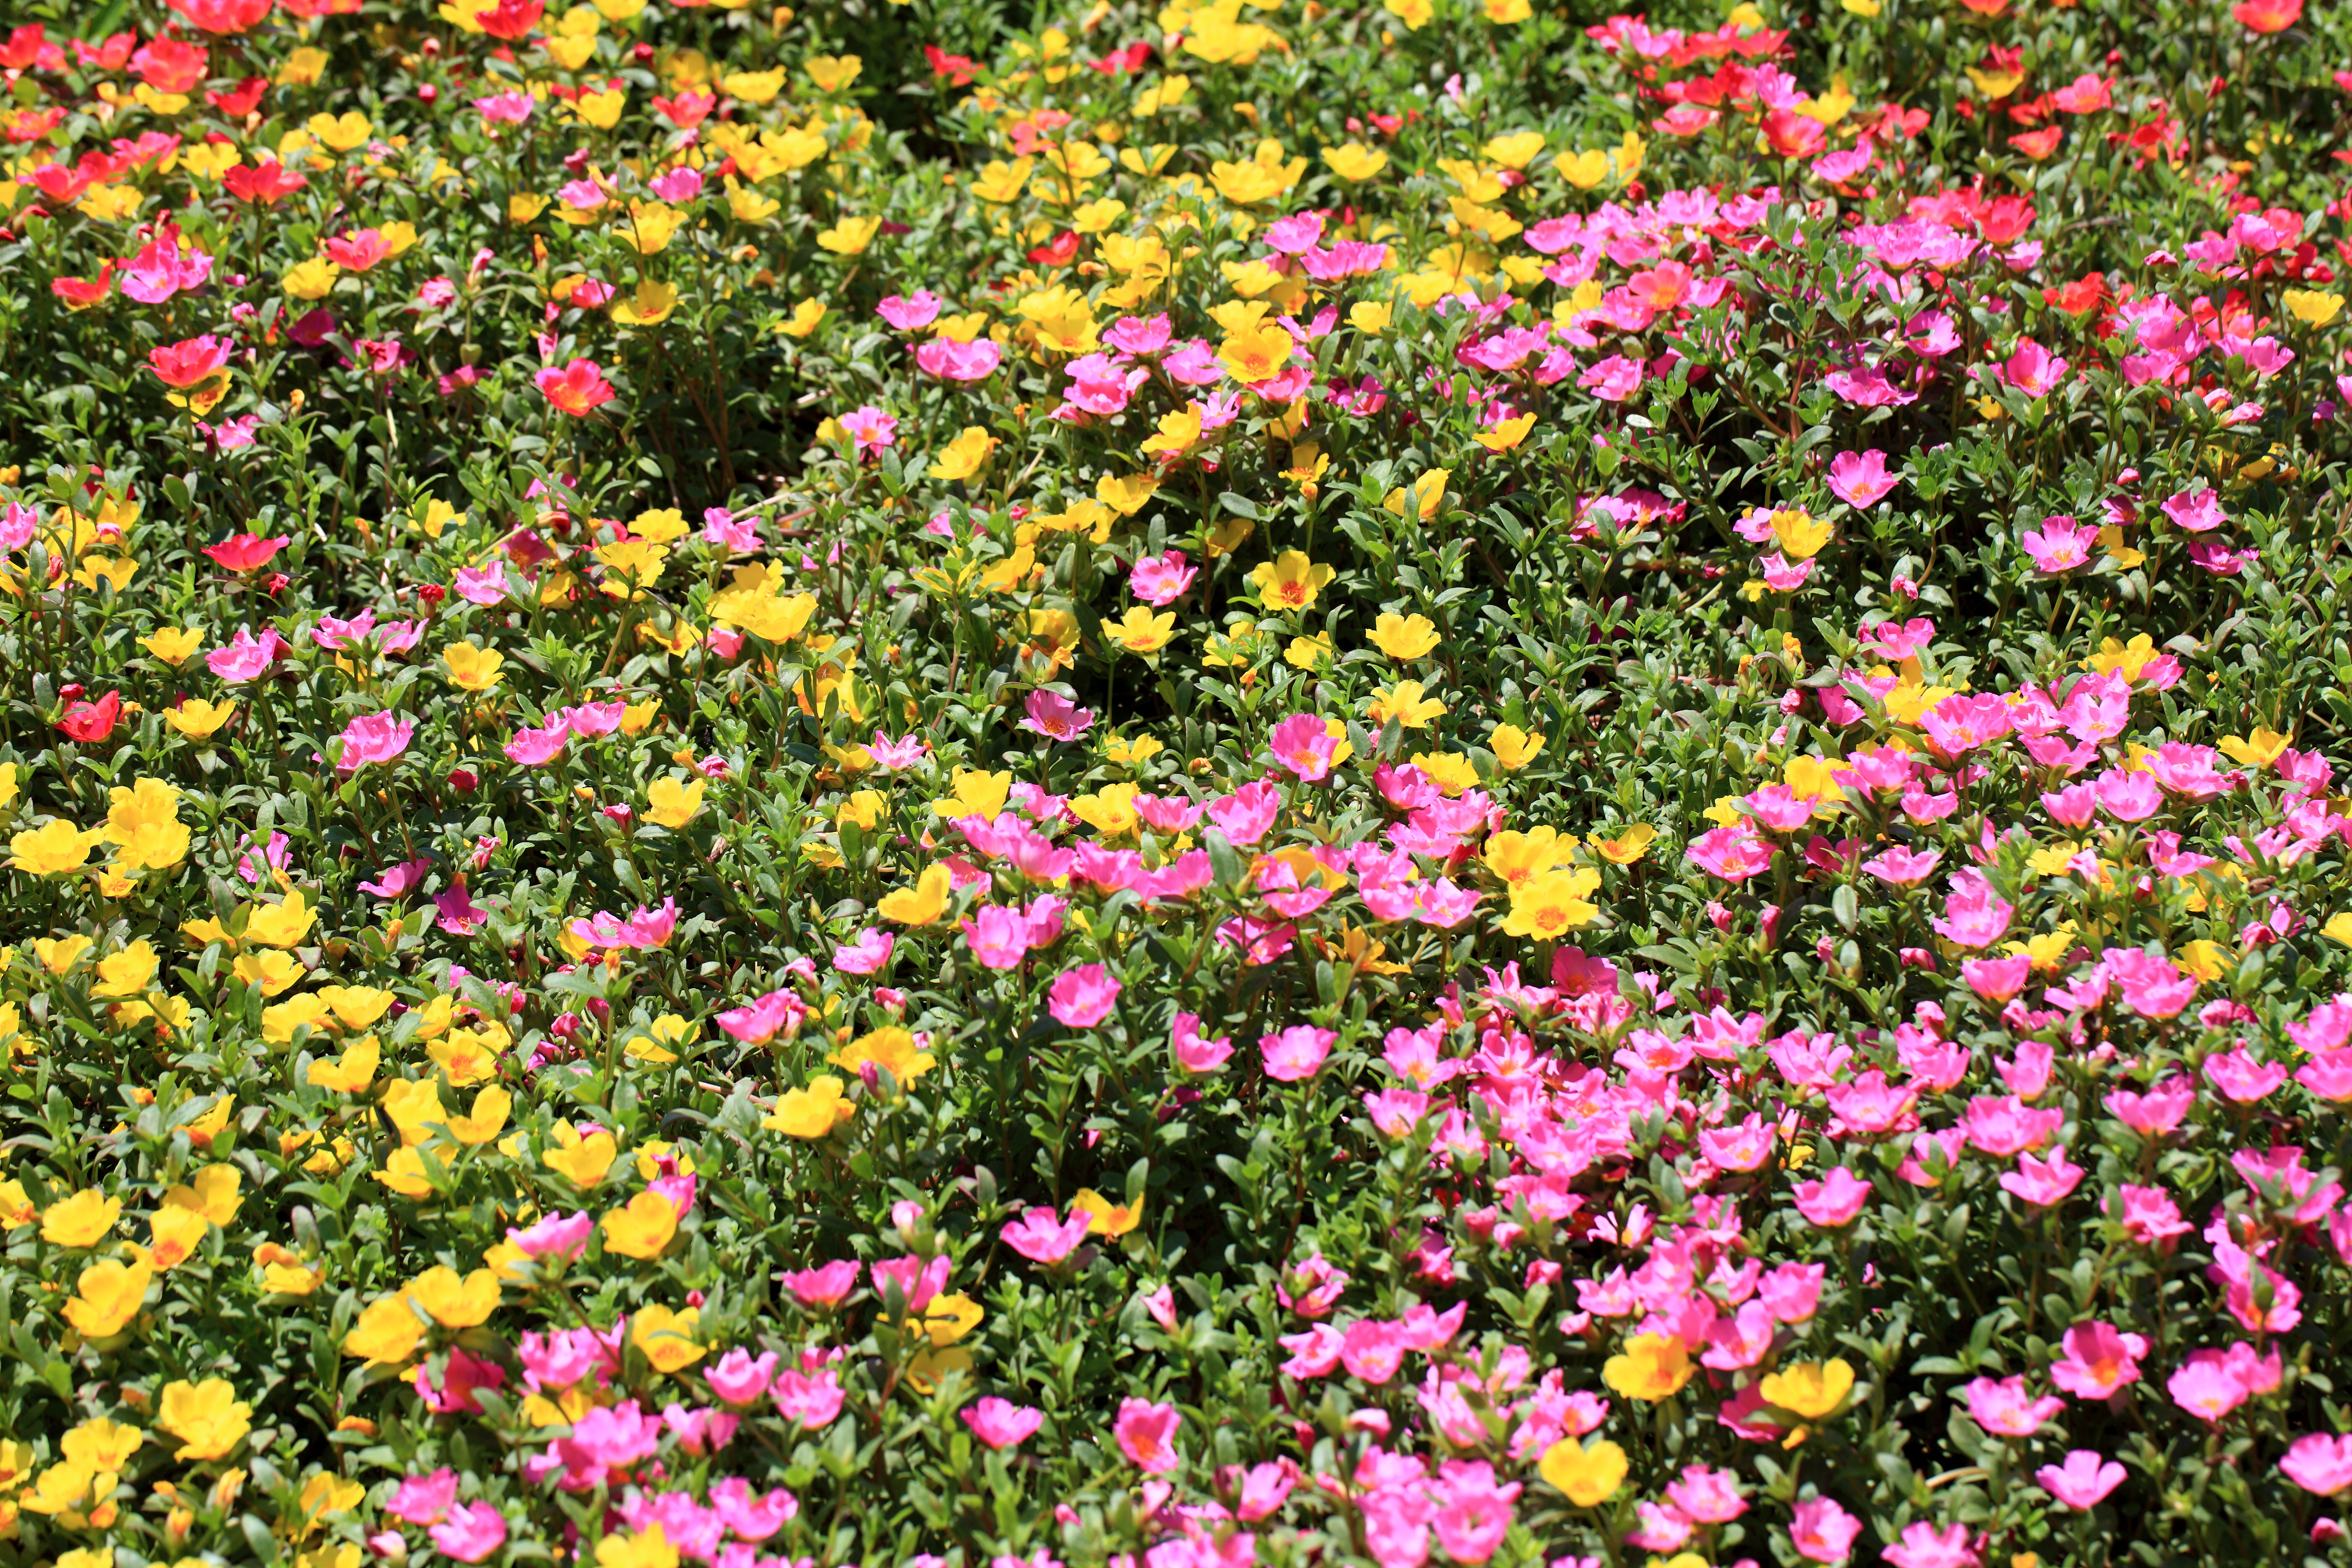
blossom, plant, meadow, flower, petal, pattern, high, flora, wildflower, cool image, background, shrub, groundcover, wallpaper, 5d, hires, markii, hi, res, resolution, saitama, kawaguchi, flowering plant, daisy family, annual plant, land plant, garden cosmos